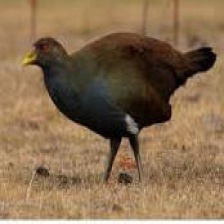
Species: TASMANIAN HEN
Scientific name: TRIBONYX MORTIERII
ImageNet parent category: european_gallinule